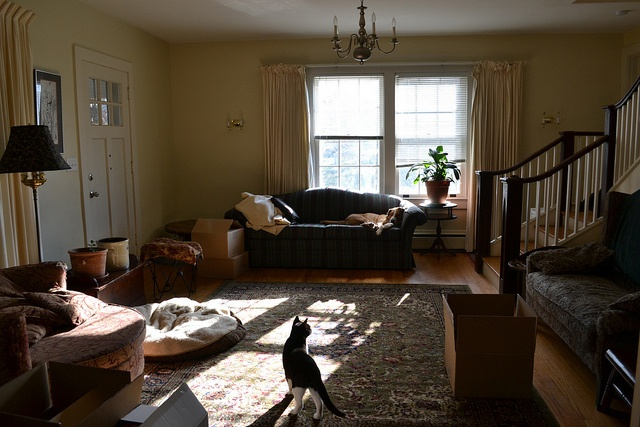
a cat is standing in a large living room
A room with a cat standing on the rug, a couch, potted plant and box on the floor.
A cat standing in the middle of a living room.
A living room with sun coming through the window and a cat on the floor
a living room with a couch and a tv